Digital solidarity fund

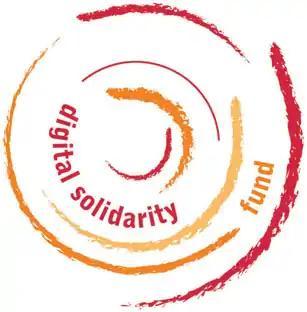

The Digital solidarity fund (DSF, also known by its French name Fonds mondial de solidarité numérique/FSN) was a fund that aimed to reduce the global digital divide, established following talks which took place during the World Summit on the Information Society in Tunis in 2005. The foundation operated under Swiss law with its headquarters in Geneva, Switzerland.